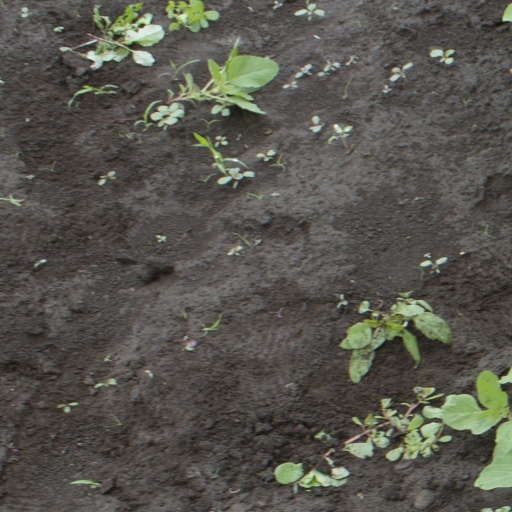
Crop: soybean